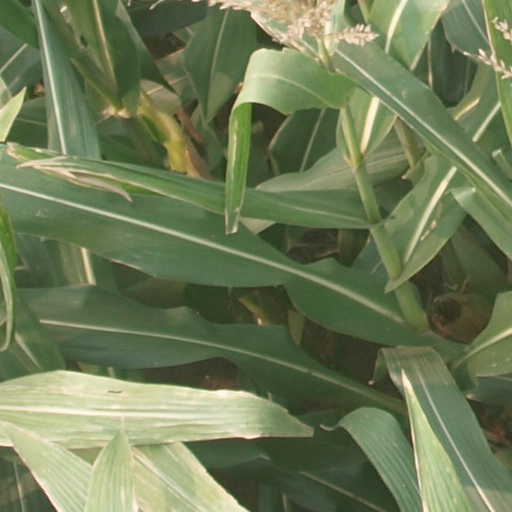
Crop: maize; corn